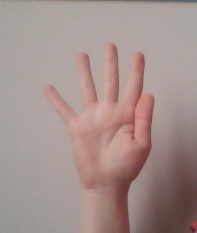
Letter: sheen